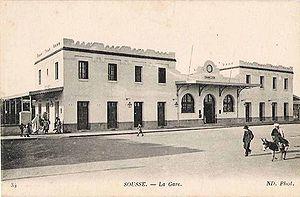
Le Sahel tunisien est une région de l'est de la Tunisie s'étendant du golfe d'Hammamet au nord à Chebba au sud. Son nom vient du mot arabe sahel signifiant « littoral ».
Le transport ferroviaire en Tunisie fait son apparition à la fin du XIXᵉ siècle.